Jarrett Hurd

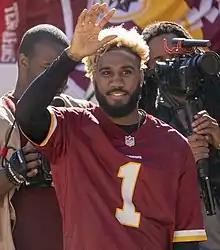
Hurd at FedExField in 2018

Jarrett Hurd (born August 31, 1990) is a former American professional boxer. He was the unified light middleweight world champion, having held the WBA (Super), IBF and IBO titles between 2017 and 2019. In September 2019, Hurd was ranked as the world's second best active light middleweight by "The Ring" magazine, fourth best by the Transnational Boxing Rankings Board, and sixth by BoxRec.